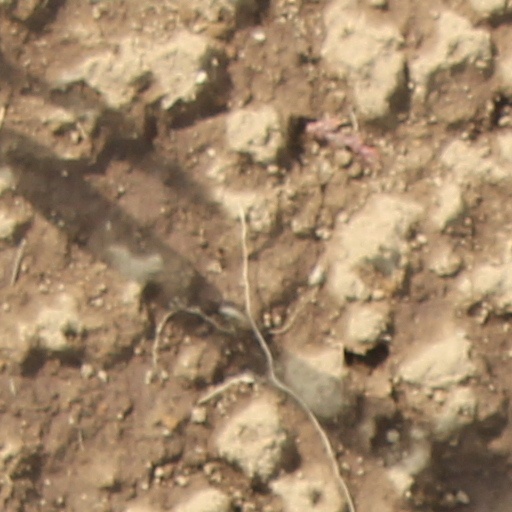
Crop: wheat